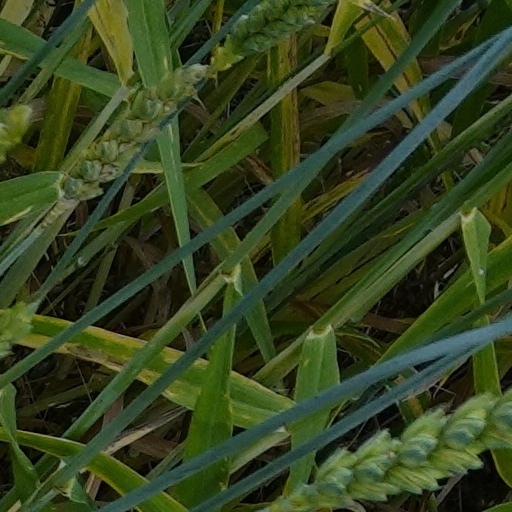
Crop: wheat